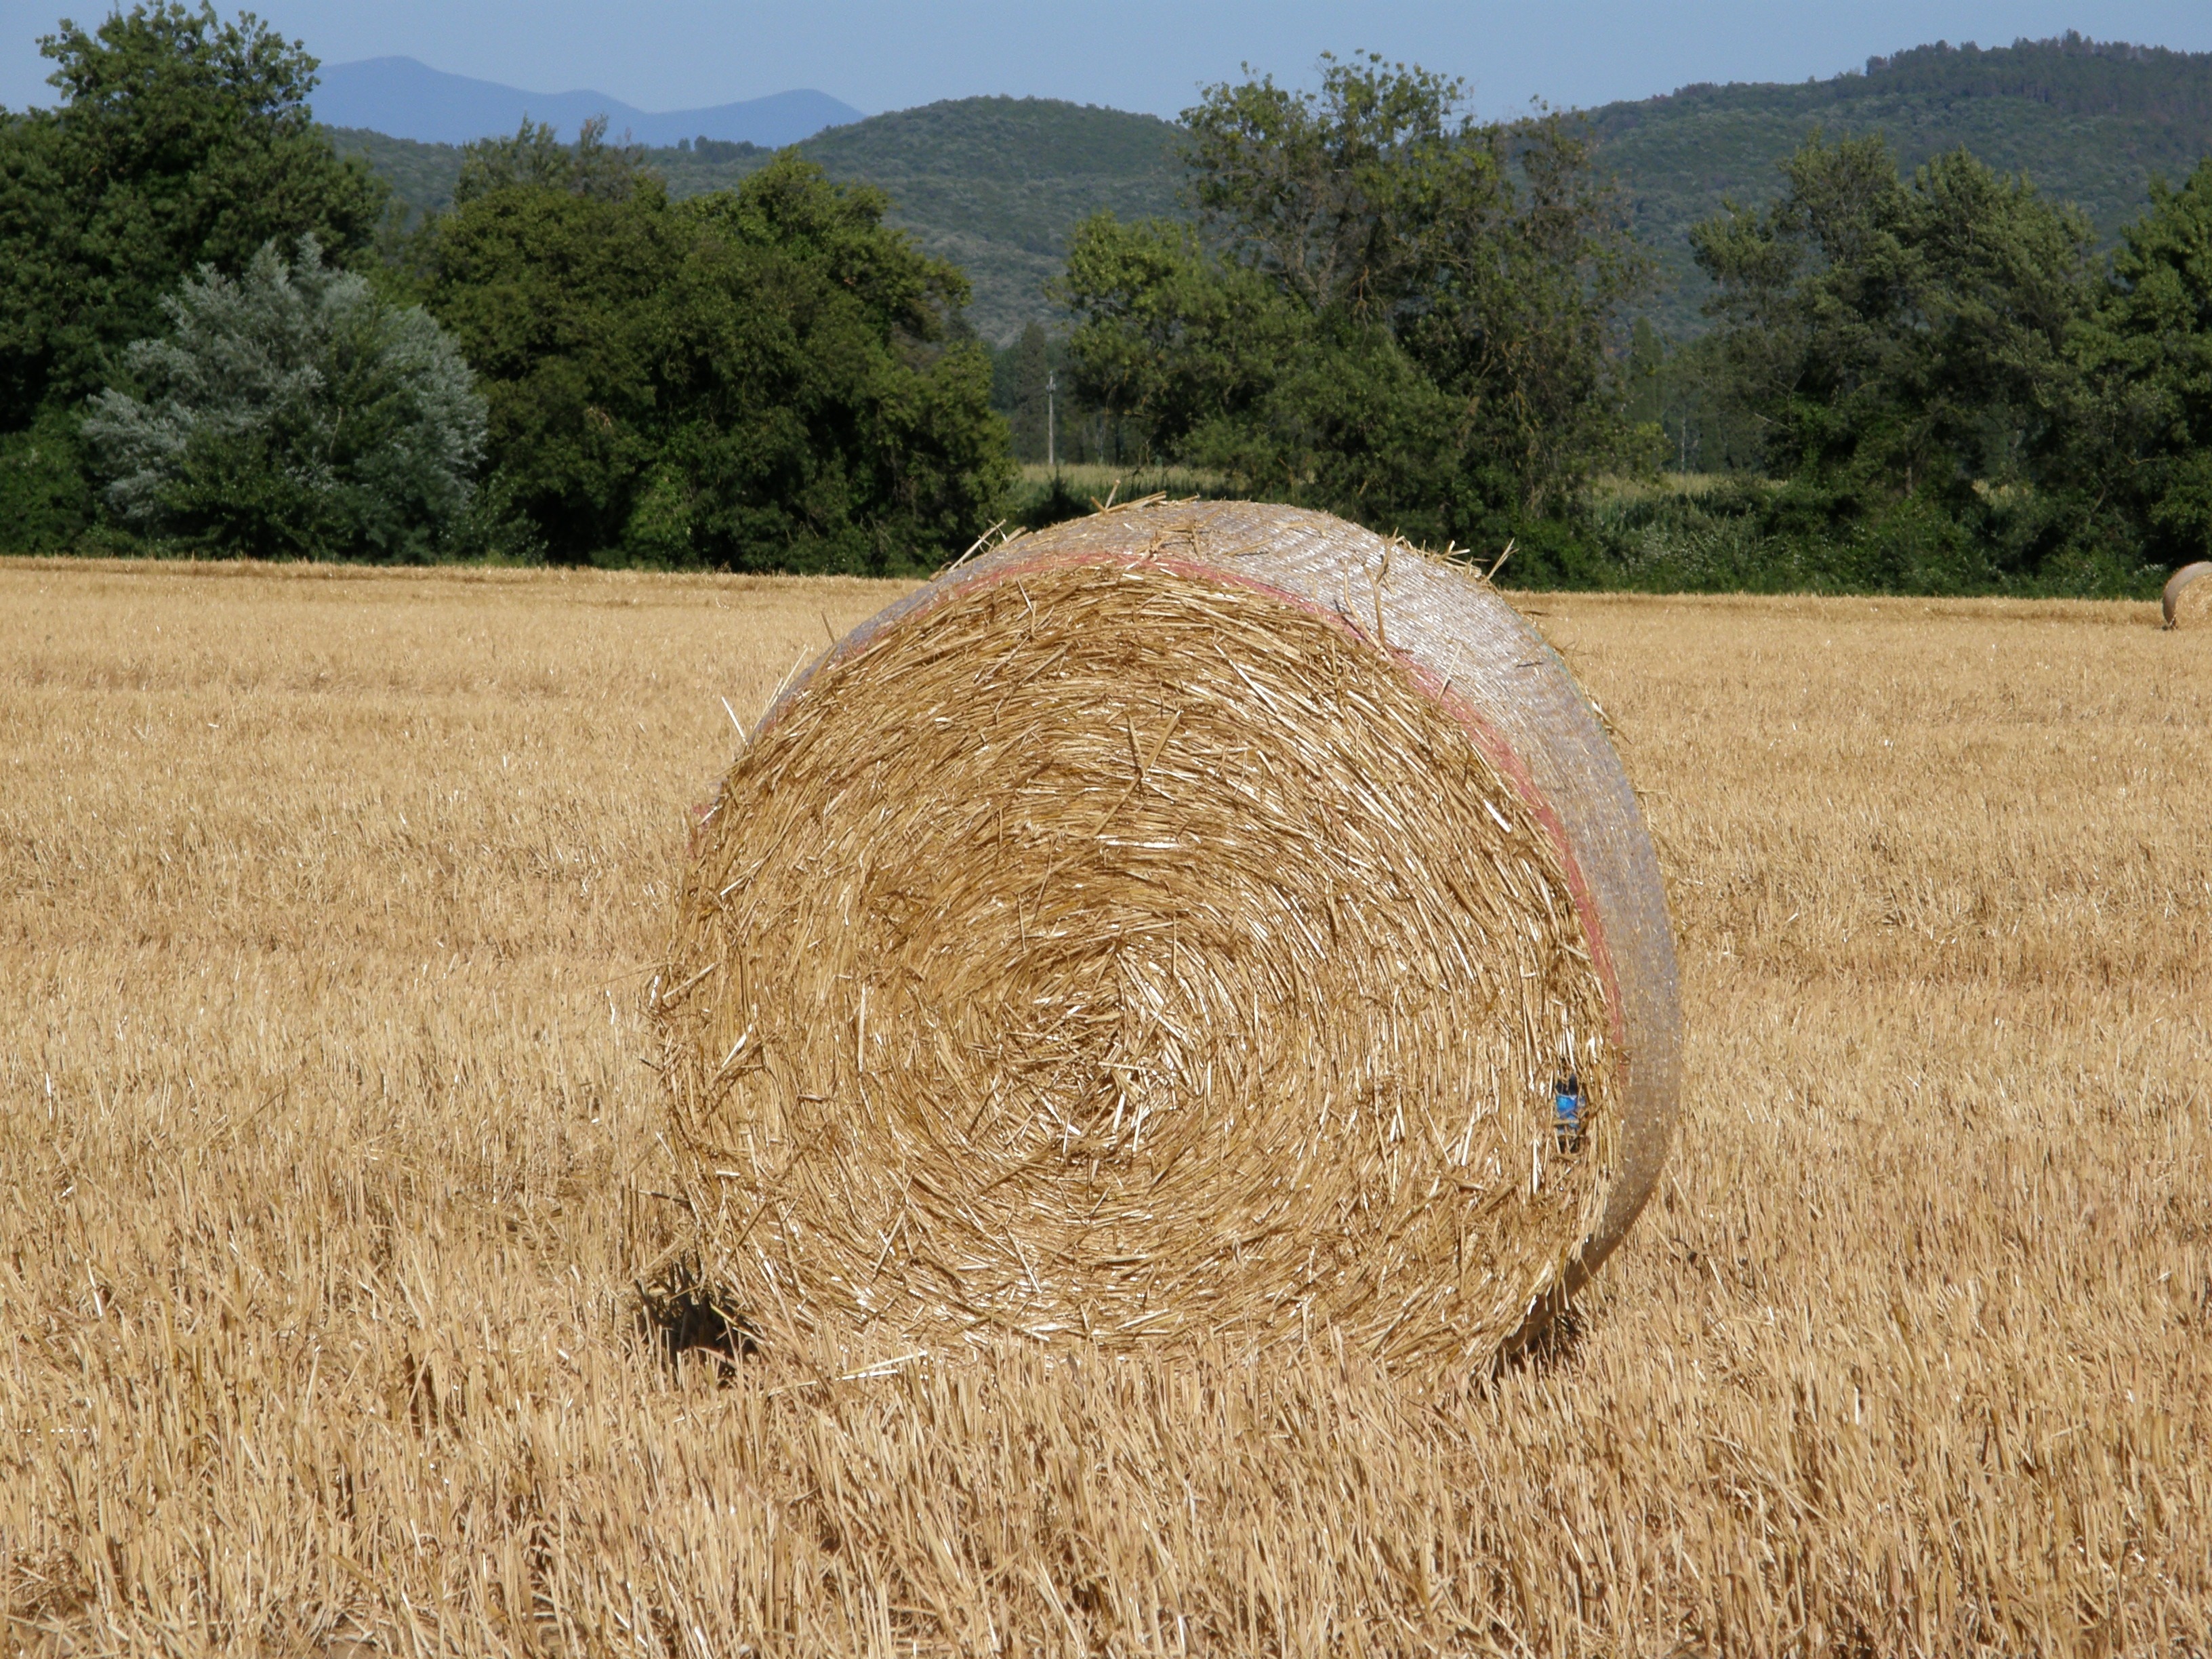
landscape, nature, plant, hay, field, farm, wheat, prairie, food, harvest, crop, pasture, soil, tuscany, agriculture, fields, grassland, straw, rural area, flowering plant, grass family, land plant